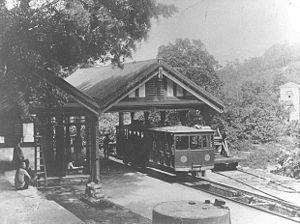
Le Peak Tram, construit en 1888, est un funiculaire situé à Hong Kong, qui relie le quartier de Central au sommet de Victoria Peak. C'est le moyen de transport qui assure le trajet le plus direct et qui offre aux habitants et aux touristes une des plus belles vues sur le port et les gratte-ciels de Hong Kong.